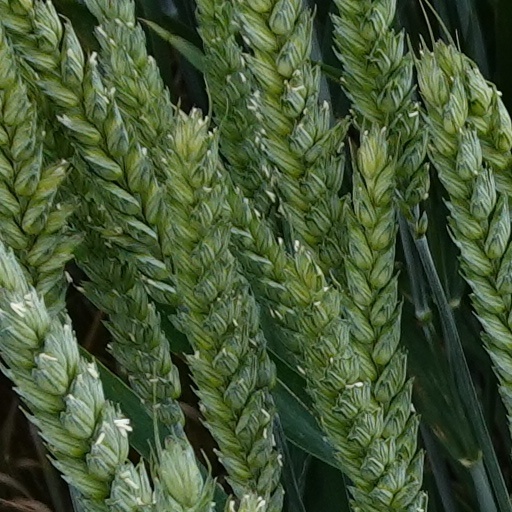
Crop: wheat